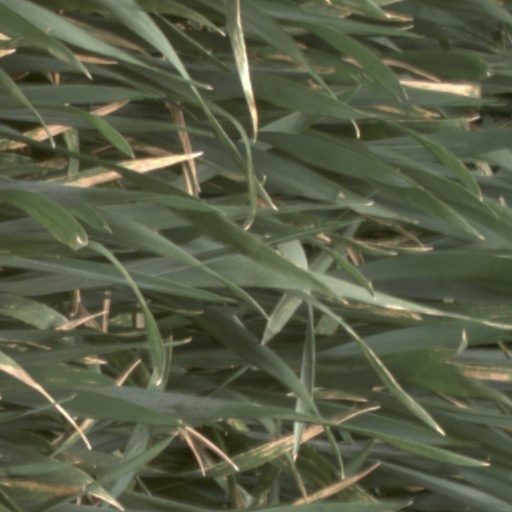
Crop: wheat